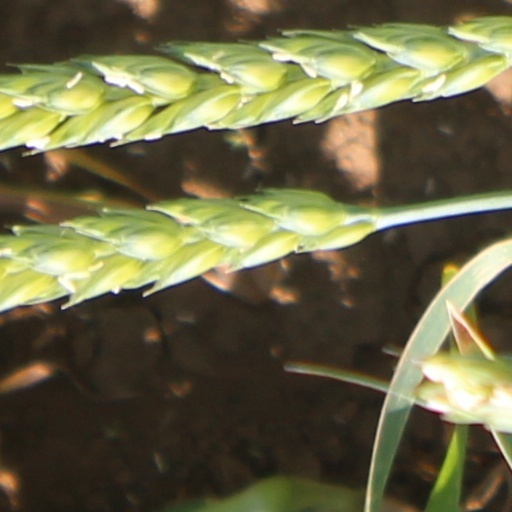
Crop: wheat